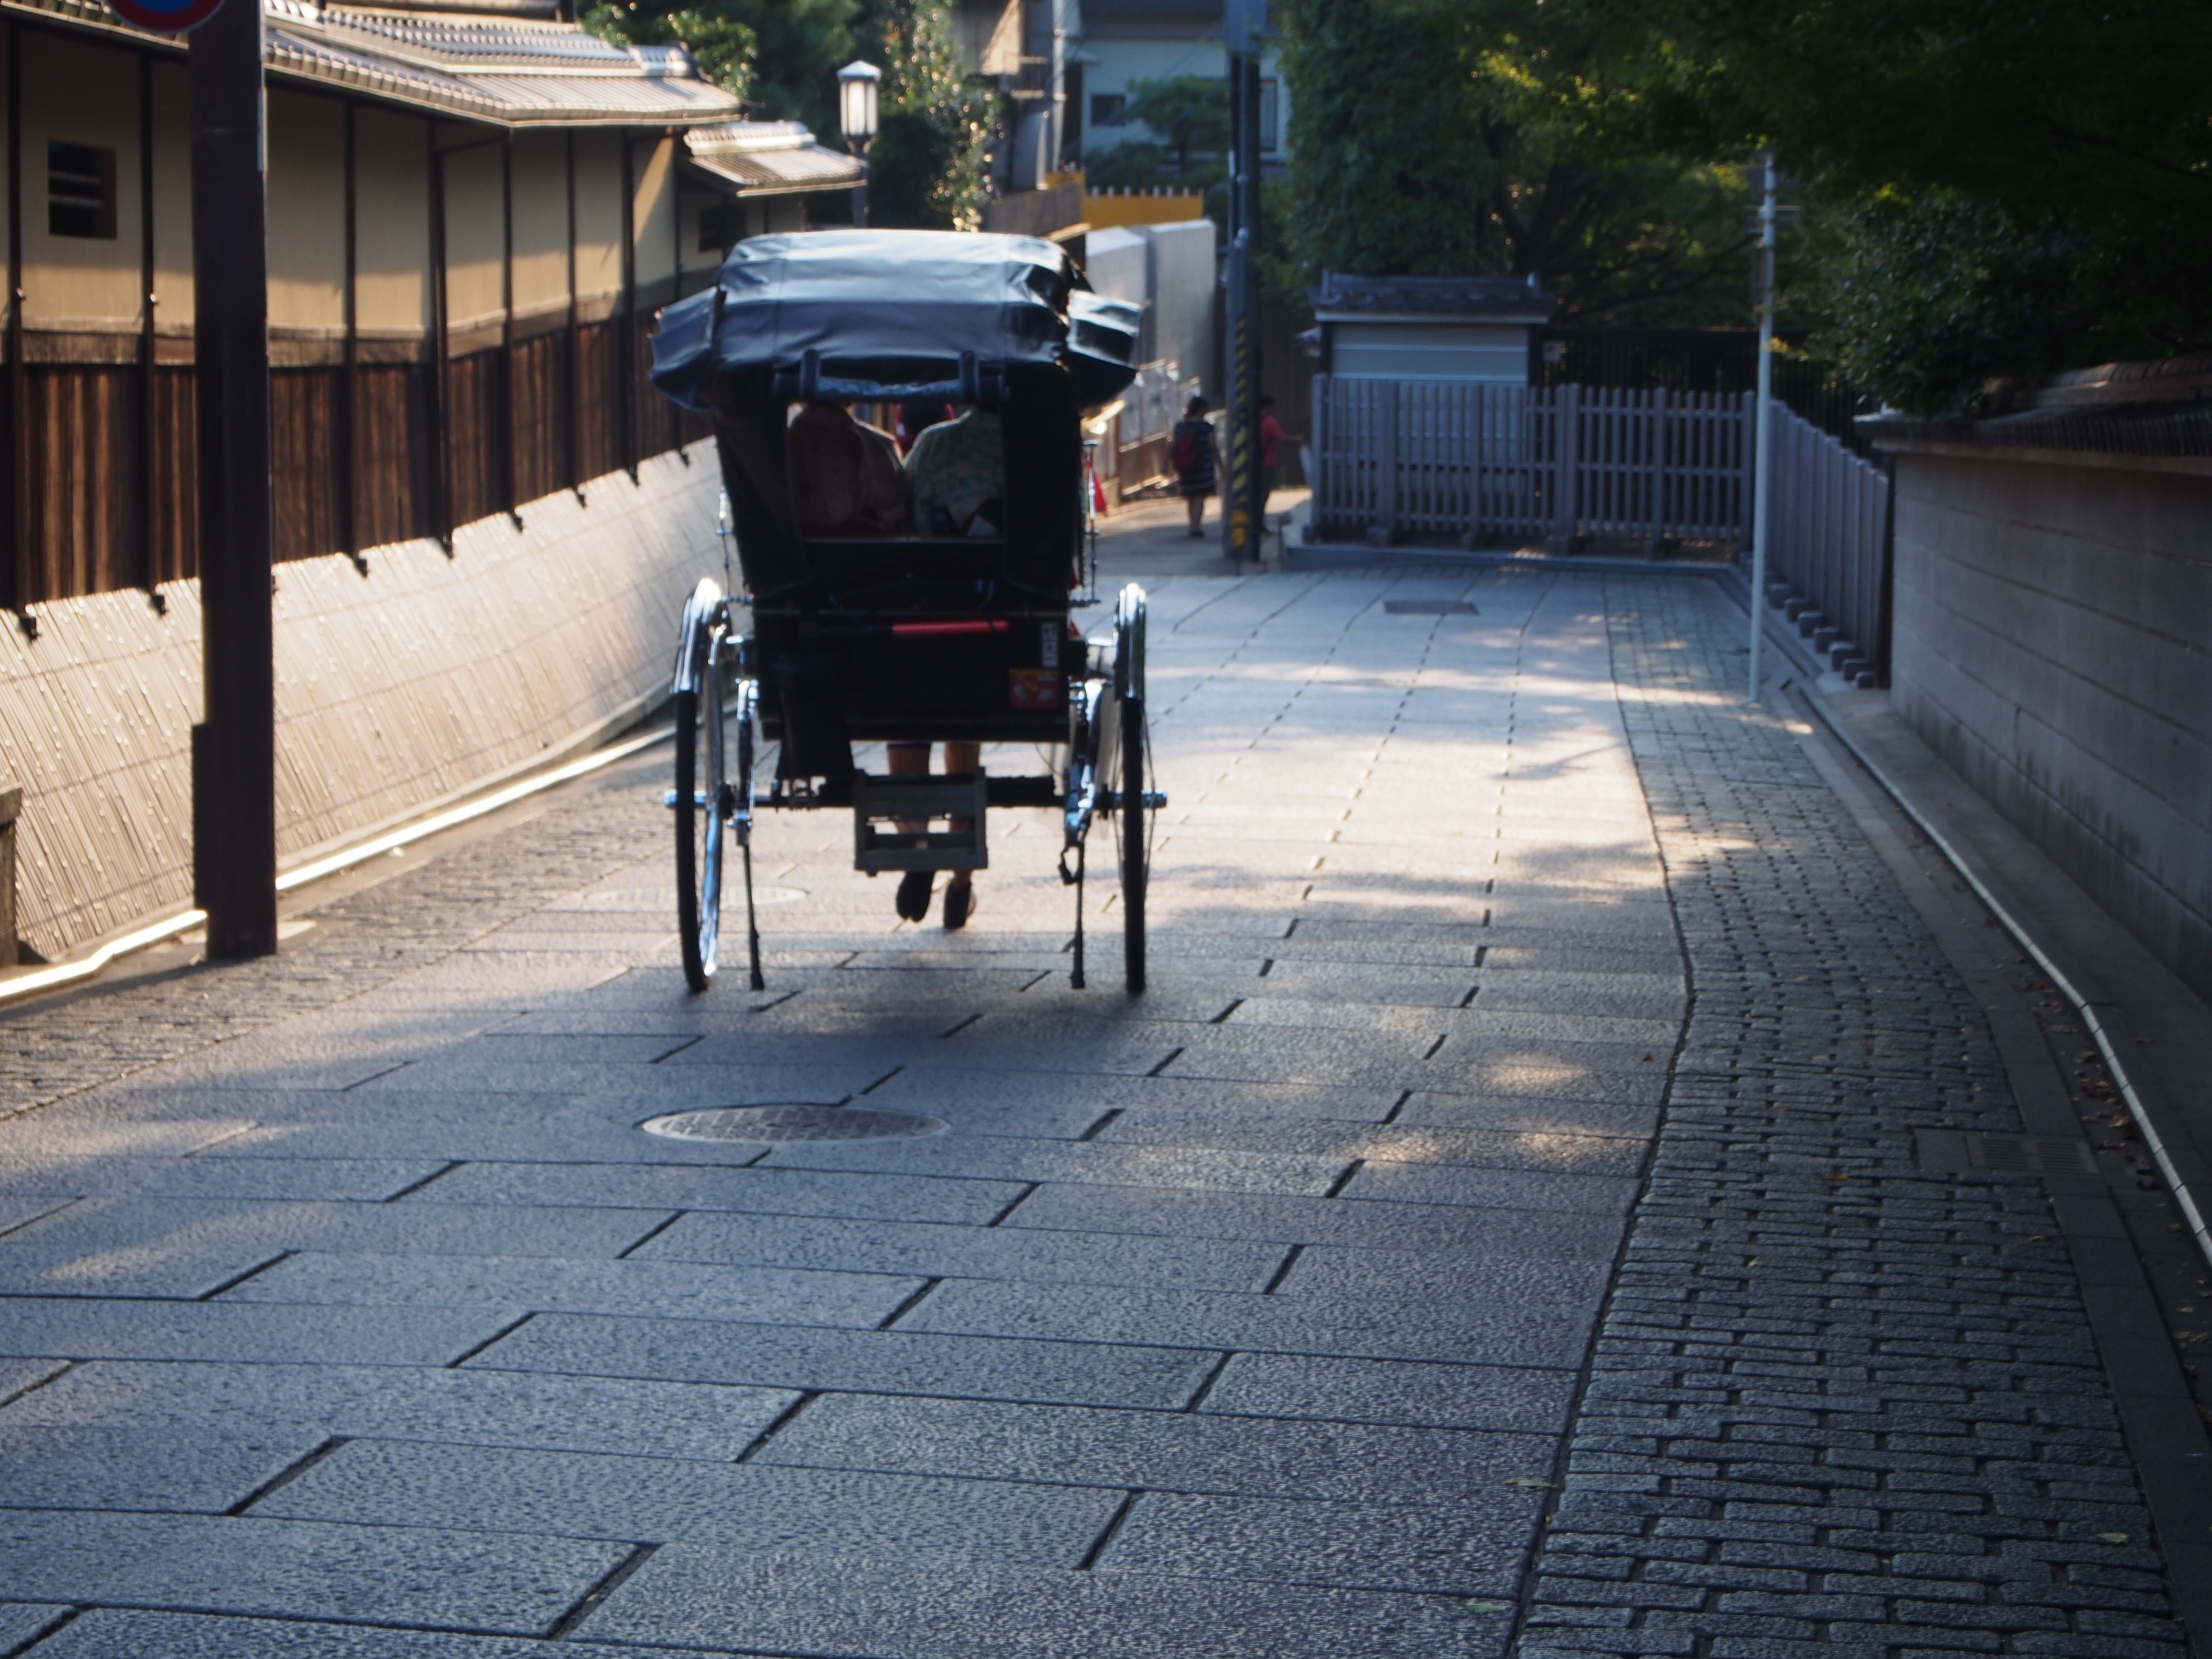
pedestrian, road, street, sidewalk, alley, asphalt, transport, vehicle, japan, lane, infrastructure, local, road surface, urban area